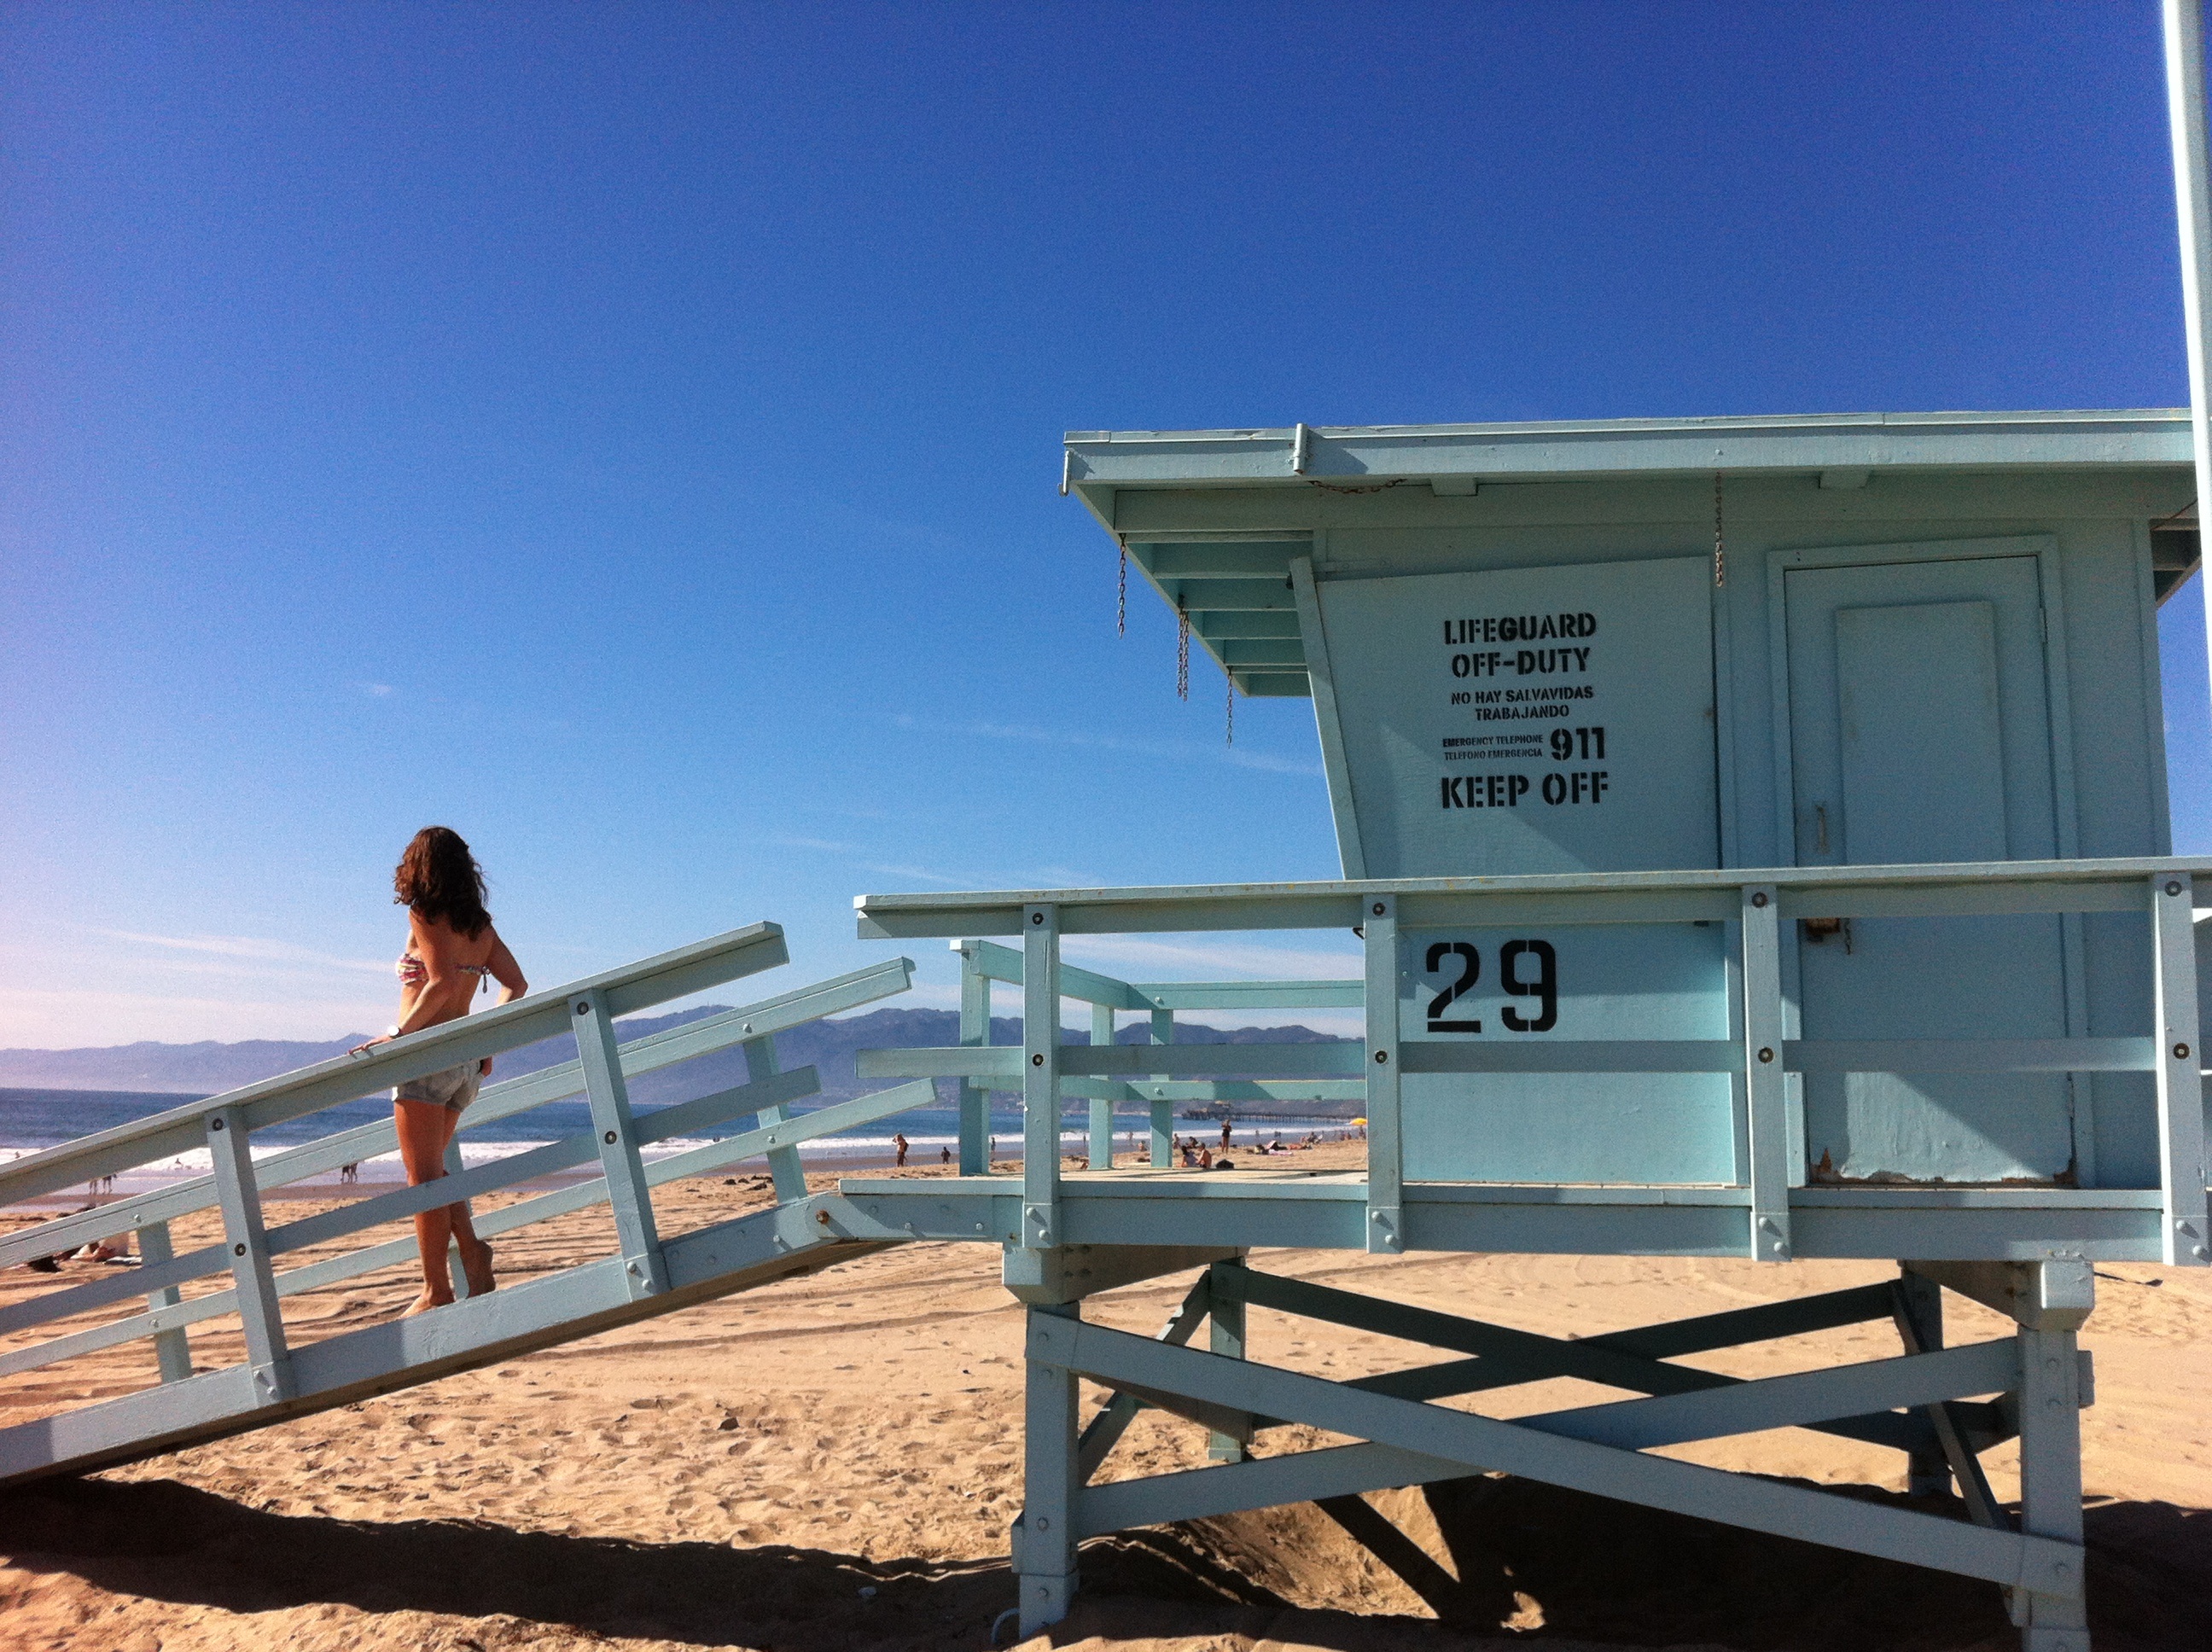
beach, dock, vacation, california, los angeles